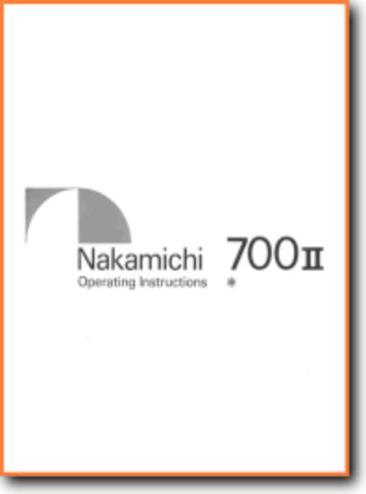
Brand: nakamichi-2
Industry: Necessities